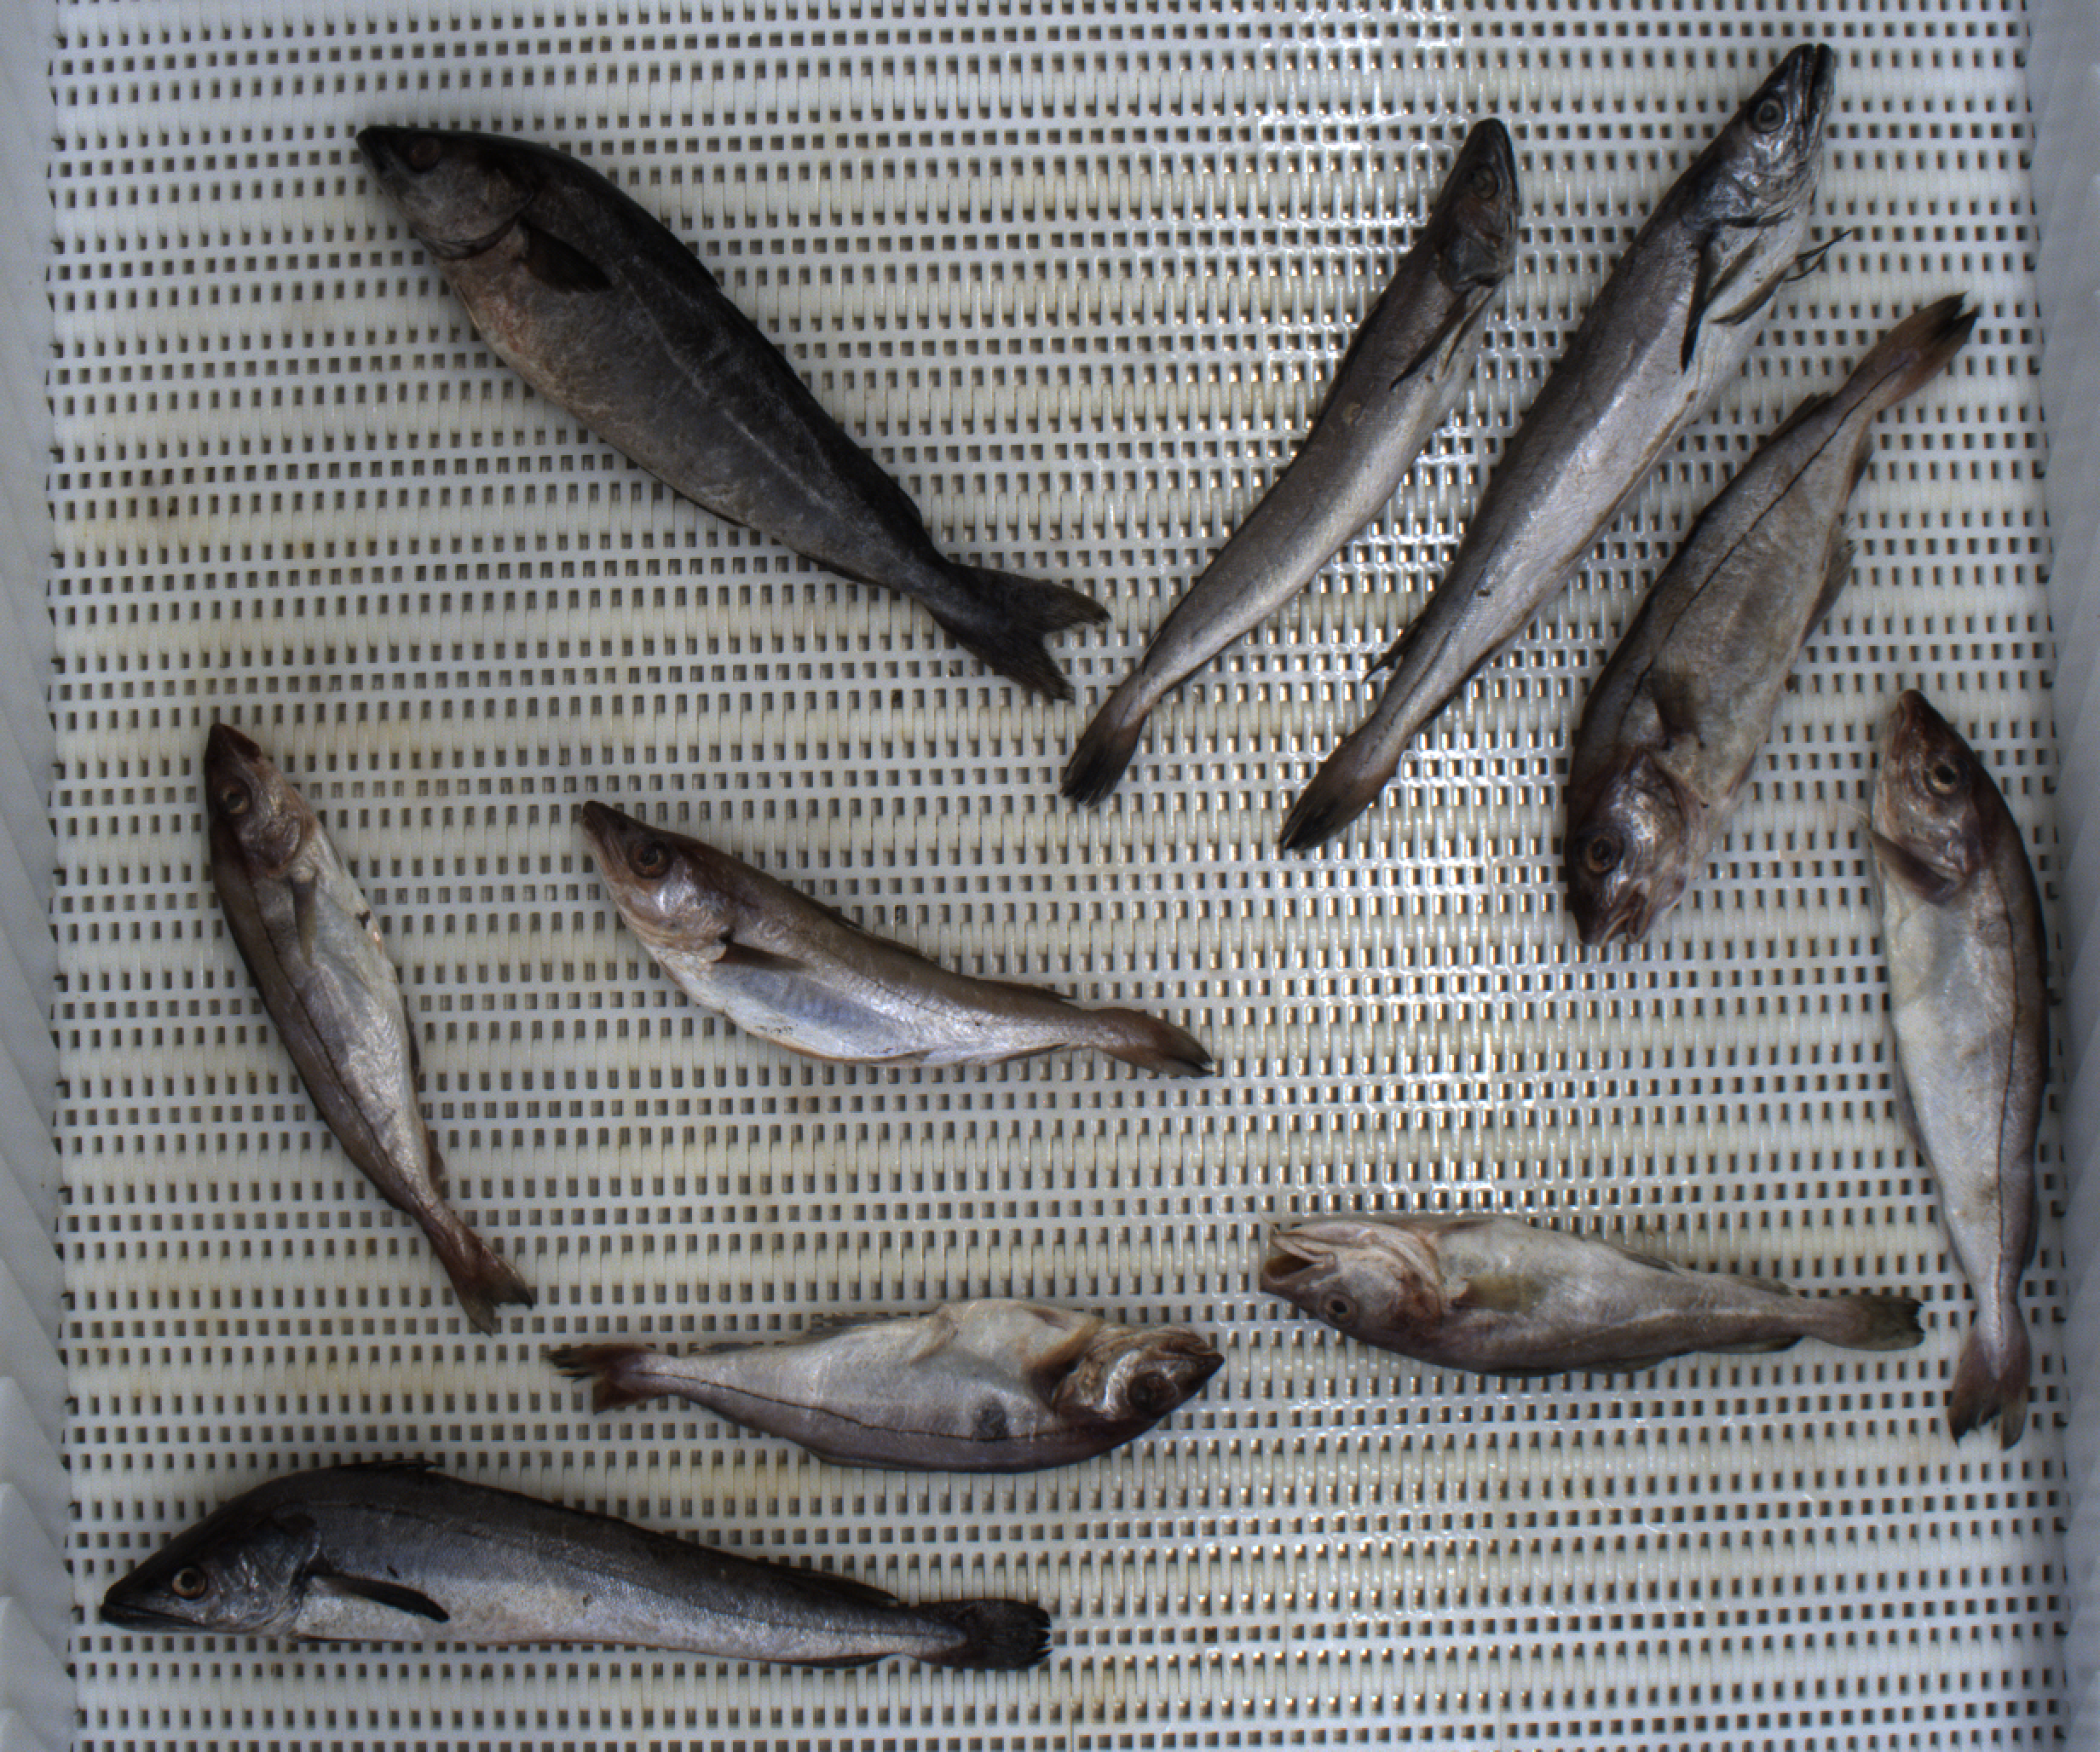
Total fish: 10
Cod: 1
Haddock: 4
Whiting: 1
Hake: 3
Horse mackerel: 0
Saithe: 1
Other: 0